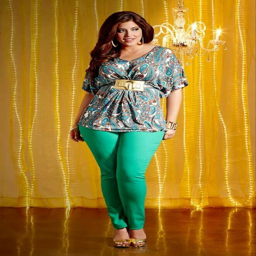
if you are price conscious and are looking to buy something within your budget , affordable online plus size clothes are the right options for you .